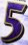
Number: 5